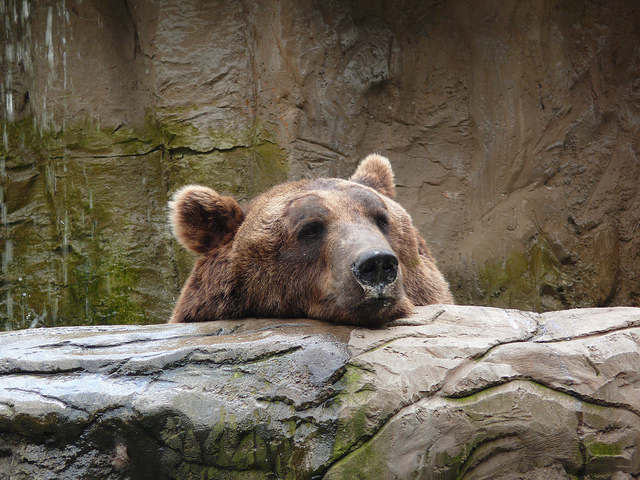
user: Given an image and a question. Answer the question in a short answer. Question: Where would one usually find this animal? Short Answer:
assistant: wood